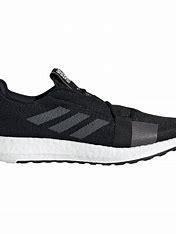
Brand: Adidas
Model: Senseboost Go